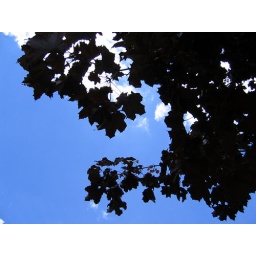
I was sitting at Broadway park, writing, when I noticed that the tree above the picnic table I was sitting at was nicely silhouetted against the sky.